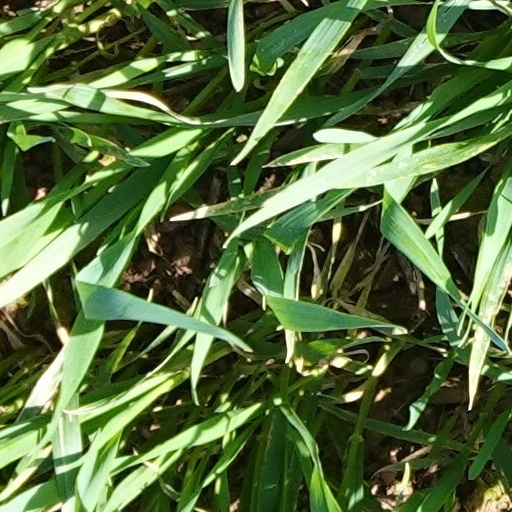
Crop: wheat